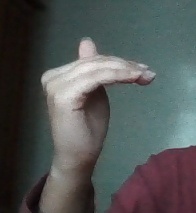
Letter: khaa